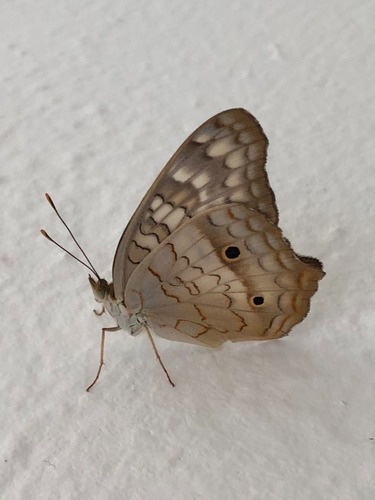
Scientific name: Anartia jatrophae
Common name: White peacock
Family: Nymphalidae
Order: Lepidoptera
Pollinator type: Primary pollinator
Habitat: Gardens, parks, and open areas
Geographic range: Southern United States to Argentina
Conservation status: Least Concern